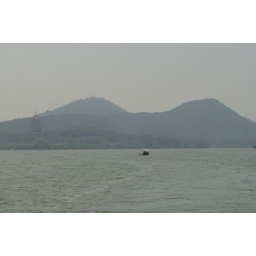
West lake is surounded by mountains to the west.